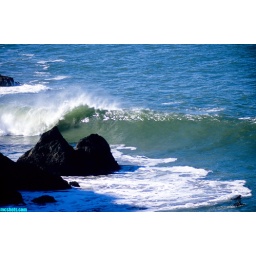
two surfers paddle out to a hollow point break. complete with large rocks right in a bowl section.... : o